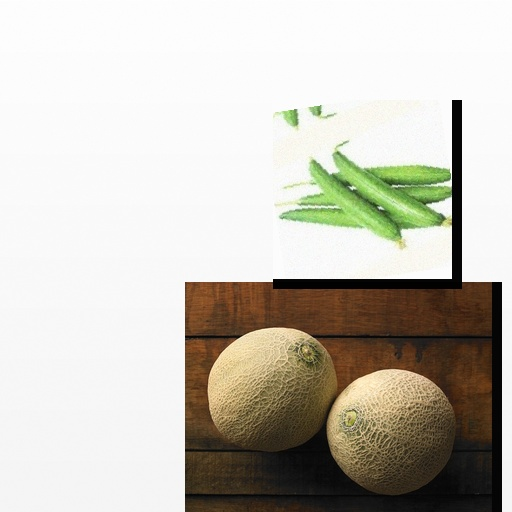
Food items: sponge_gourd, cantaloupe